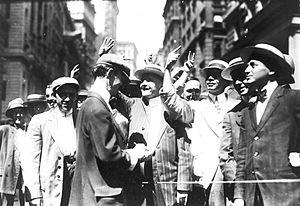
La Panique bancaire américaine de 1907, aussi nommée Panique des banquiers, est une crise financière qui eut lieu aux États-Unis lorsque le marché boursier s'effondra brusquement, perdant près de 50 % de la valeur maximale atteinte l'année précédente. Cette panique se produisit au milieu d'une période de récession, marquée par d'innombrables retraits de fonds des banques de détail et d'investissement. La panique de 1907 se propagea à tout le pays, de nombreuses banques et entreprises étant acculées à la faillite. Parmi les premières causes de la crise, on peut citer le retrait de liquidités des banques de New York, la perte de confiance des dépositaires et l'absence d'un fonds de garantie des dépôts.